Pontiac Bonneville

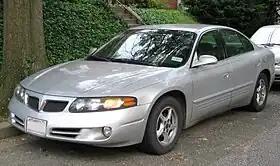
2000–2005 Pontiac Bonneville

The Pontiac Bonneville is a model line of full-size or mid-size rear-wheel drive (until 1987) or front-wheel drive cars manufactured and marketed by Pontiac from 1957 until 2005.